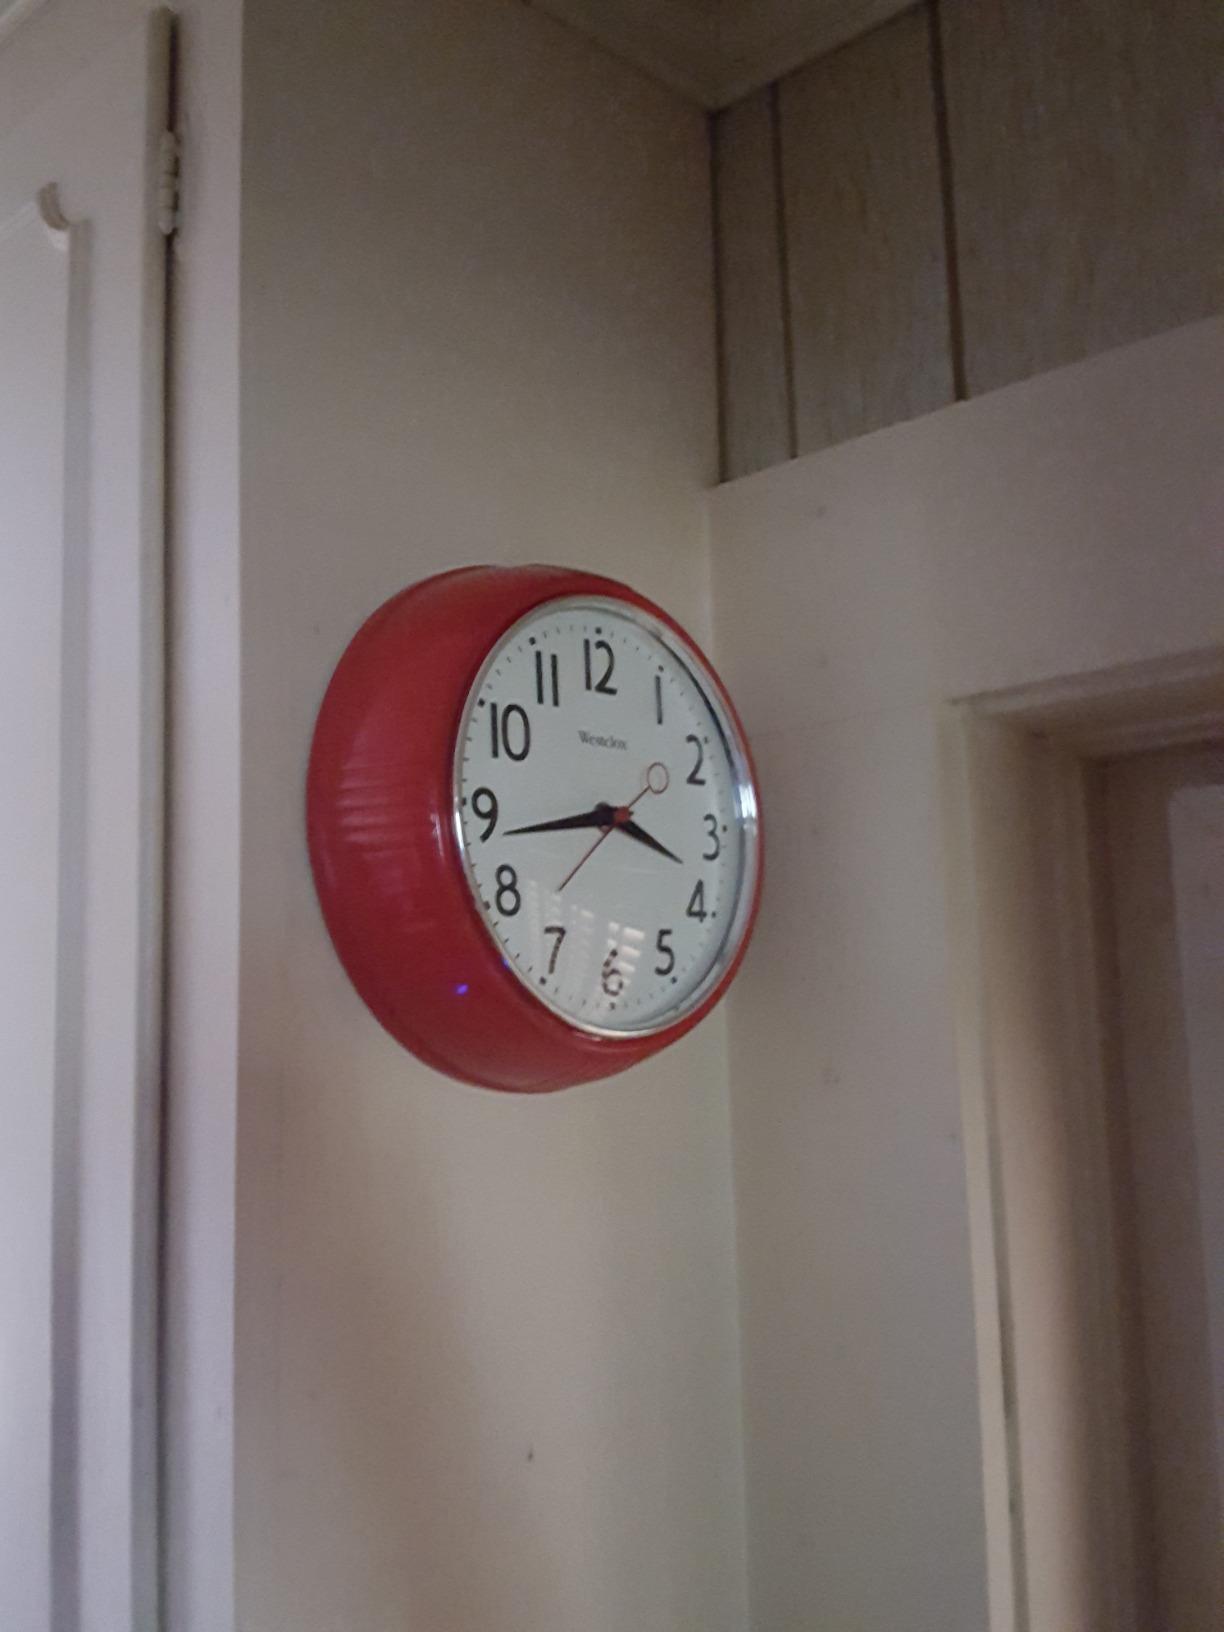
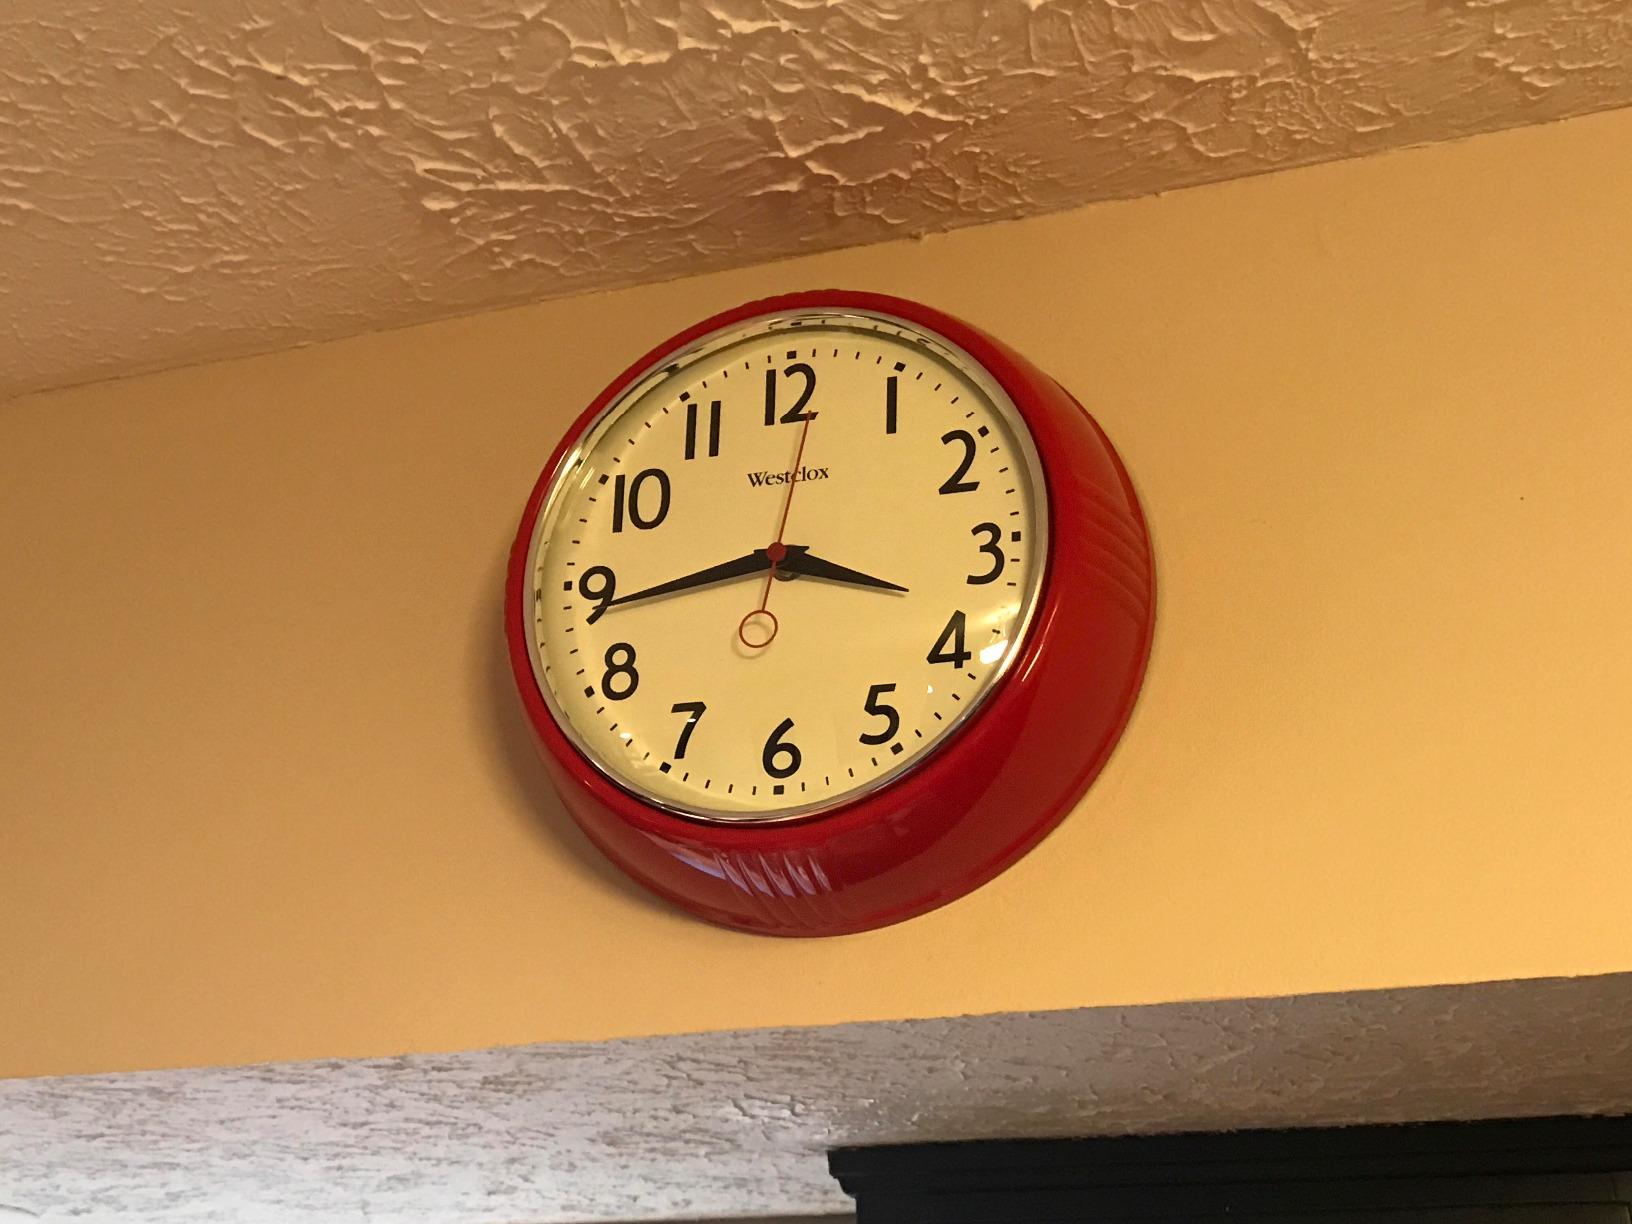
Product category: clock
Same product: yes